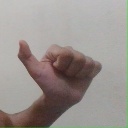
अक्षर: त